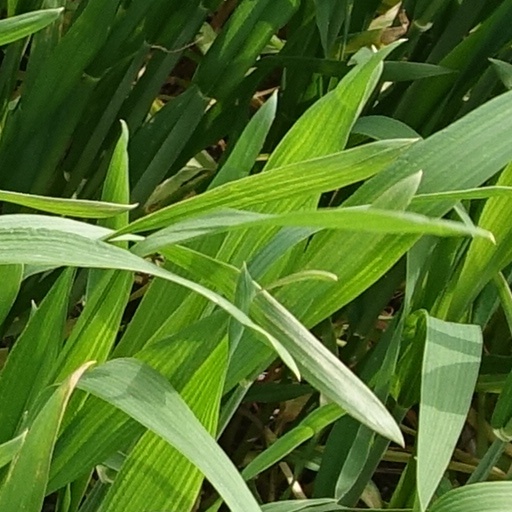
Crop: wheat